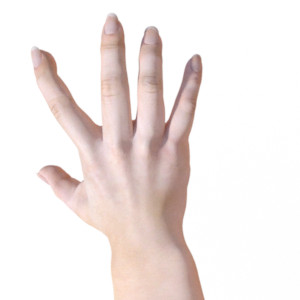
Label: paper